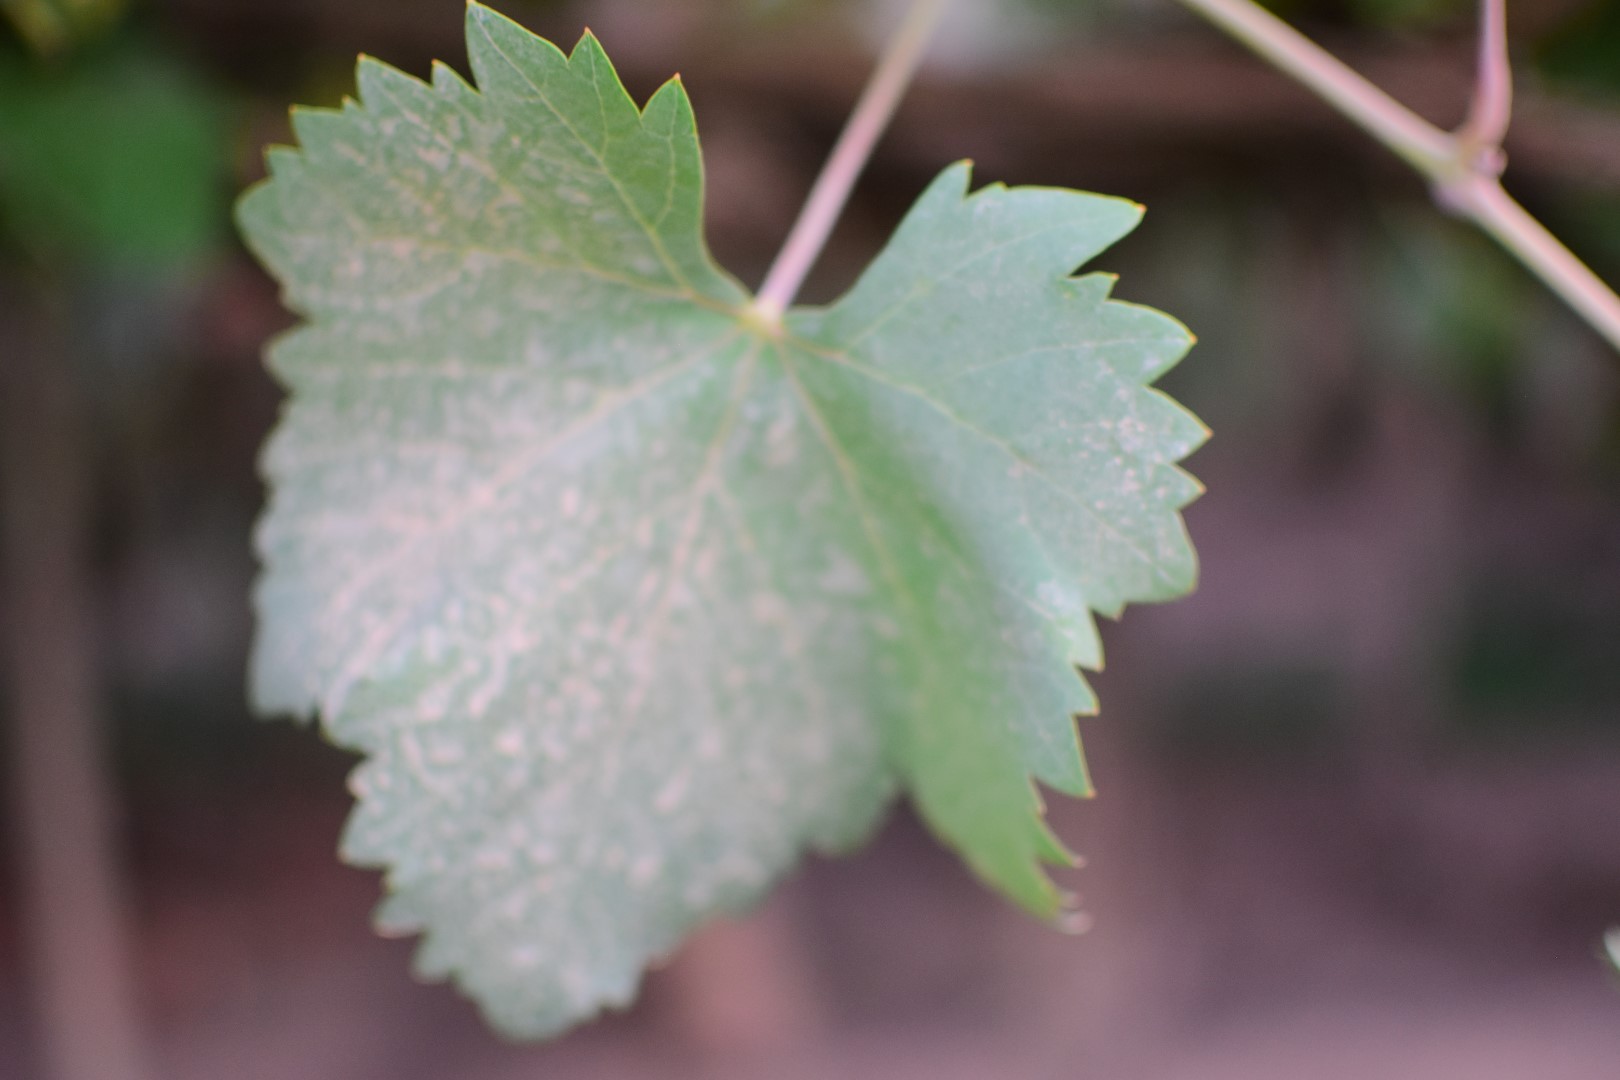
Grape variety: Shdah